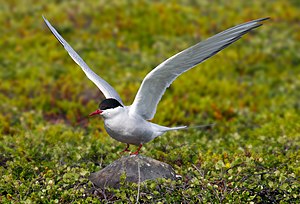
Mågefugle
Havterne Sterna paradisaea
Havterne Sterna paradisaea
Mågefugle er en familie af fugle, der tilbringer en stor del af tiden i luften, ofte nær vand.